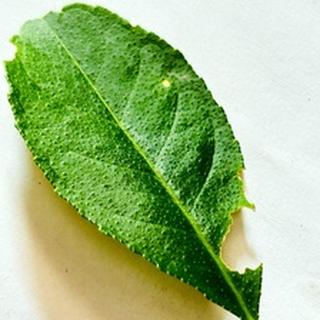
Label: lemon_deficiency